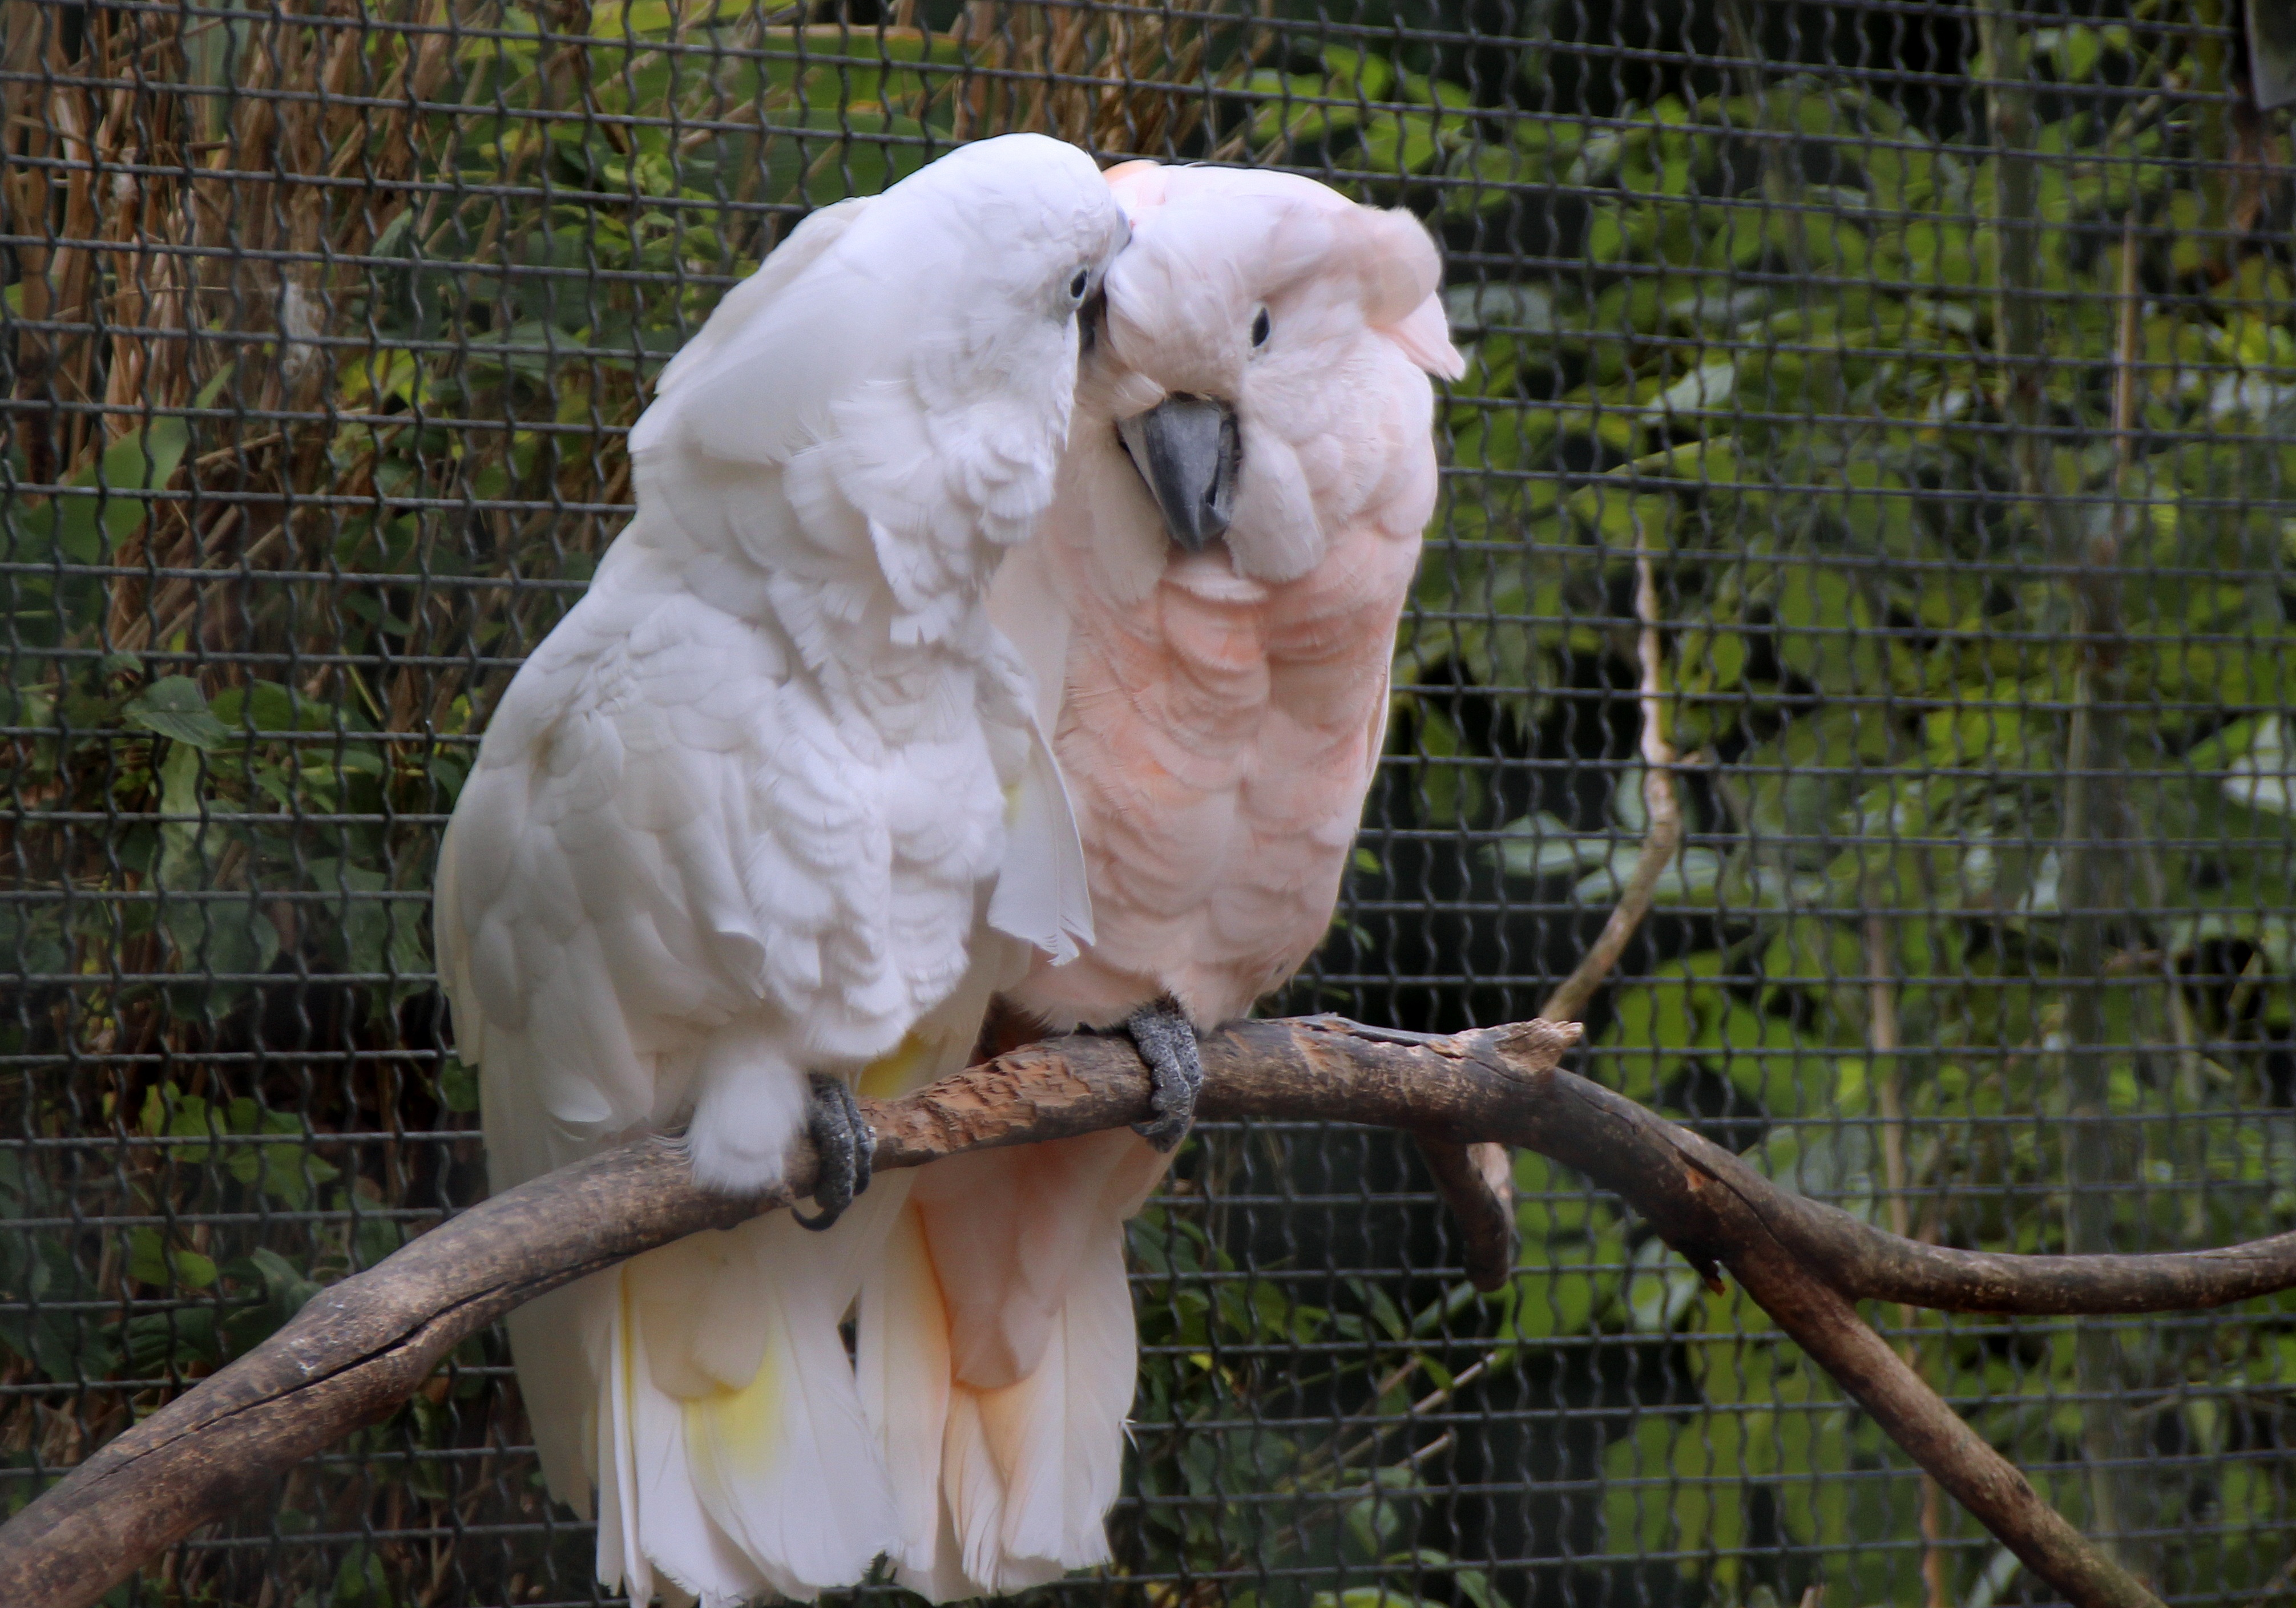
bird, wildlife, zoo, beak, together, fauna, cage, sit, affection, vertebrate, parrot, caught, exotic, parakeet, cockatoo, white pink, parrot birds, common pet parakeet, sulphur crested cockatoo